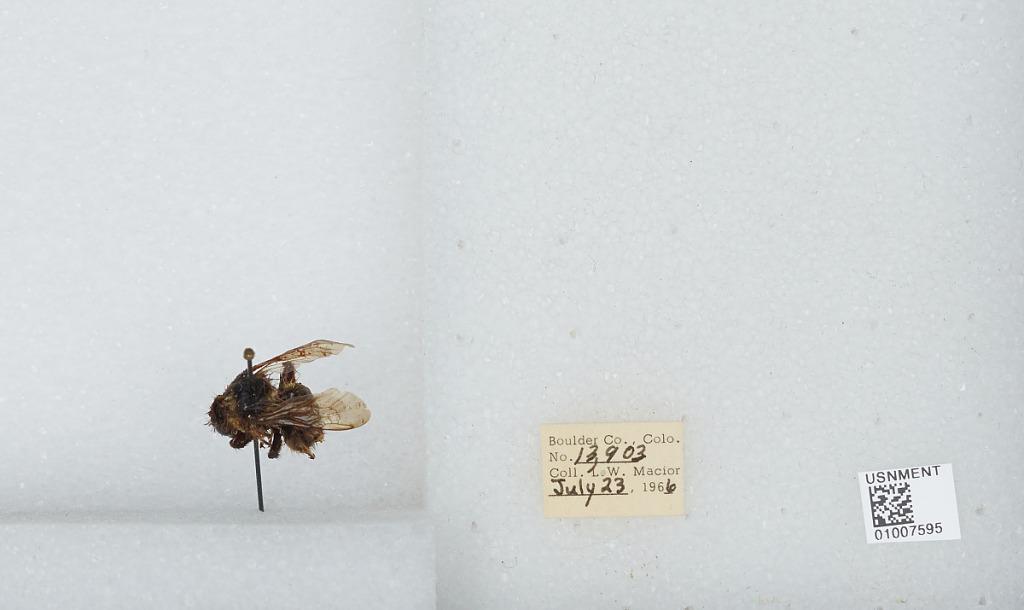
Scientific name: Bombus (Alpinobombus) balteatus Dahlbom
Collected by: L. Macior
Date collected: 1966-7-23
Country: United States
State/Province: Colorado
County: Boulder
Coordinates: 40.0275, -105.252